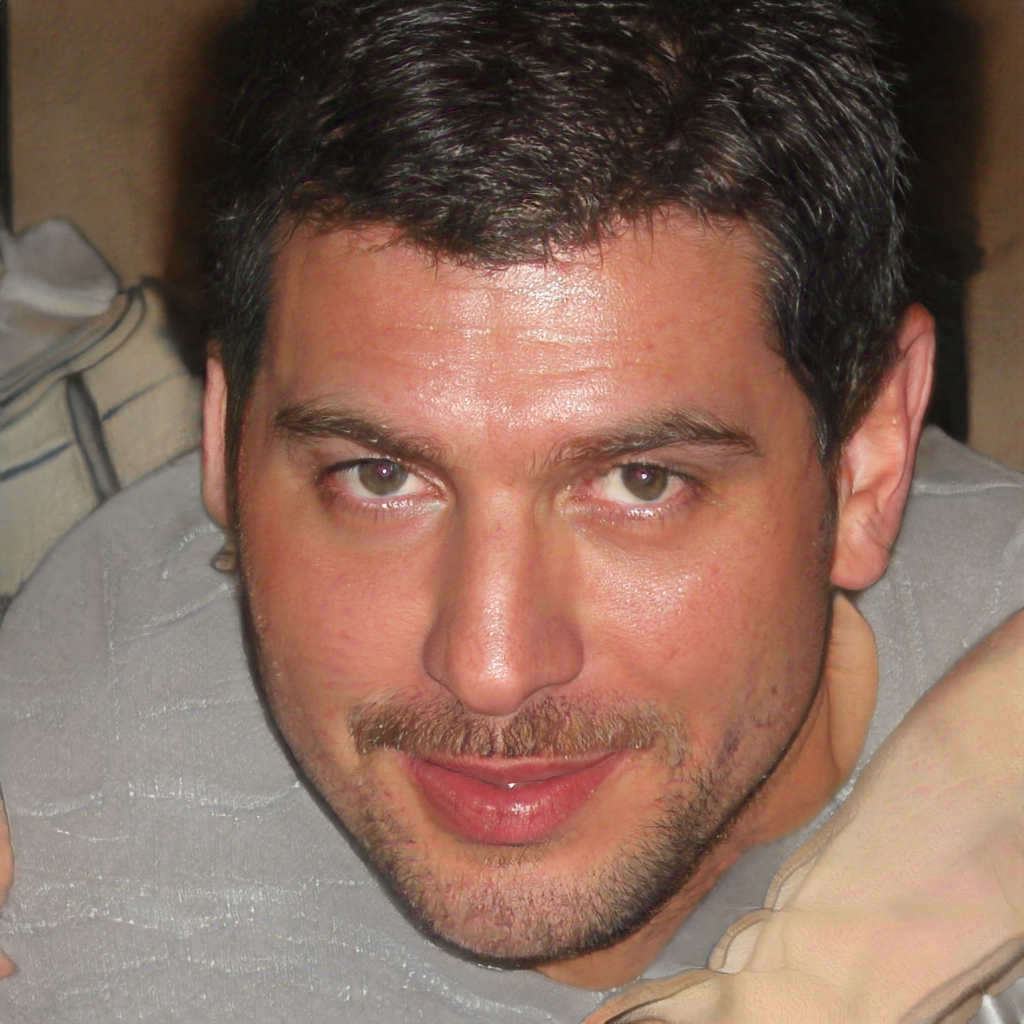
Gender: Male